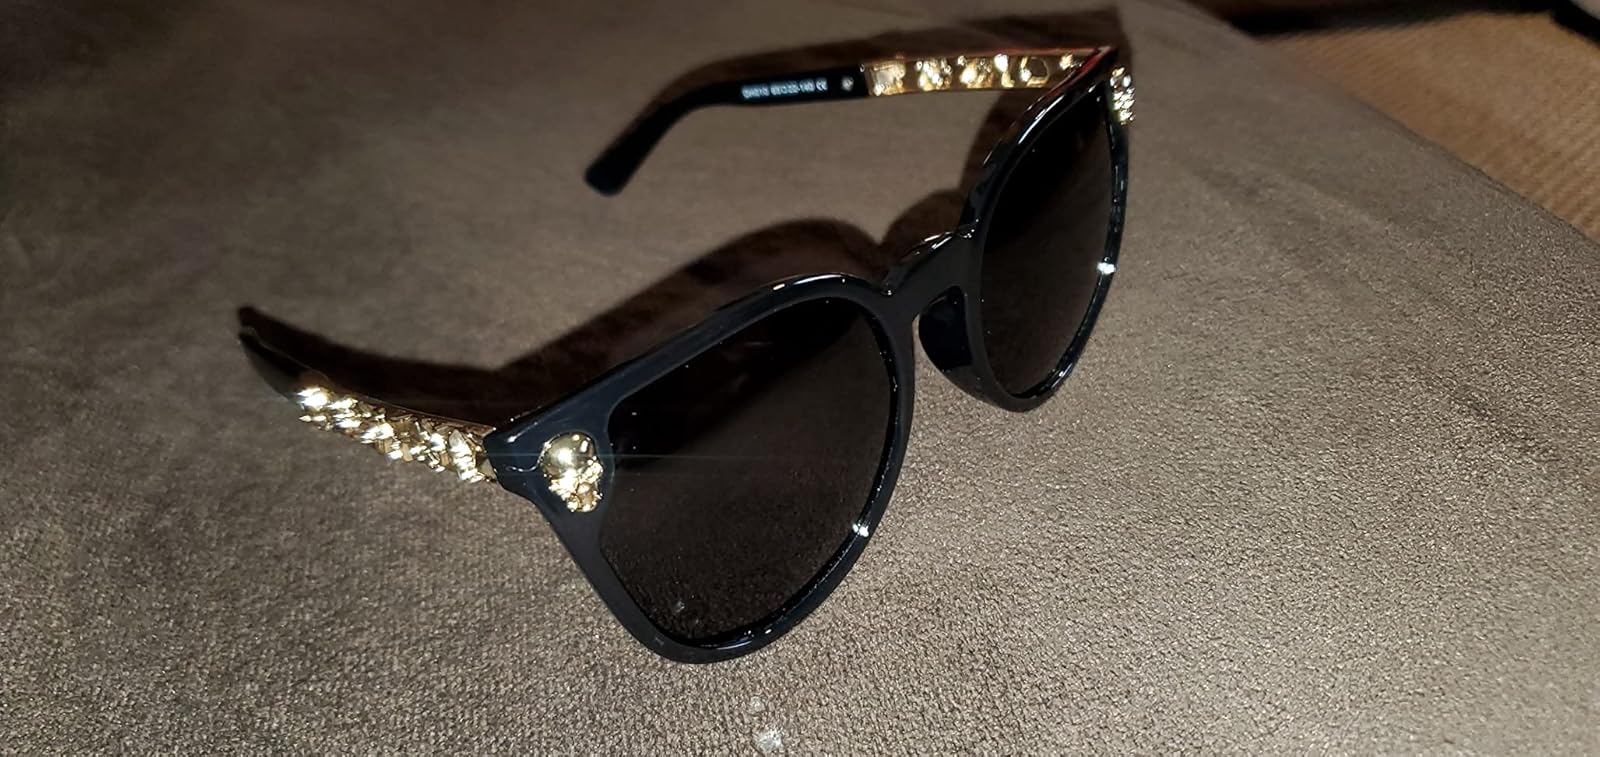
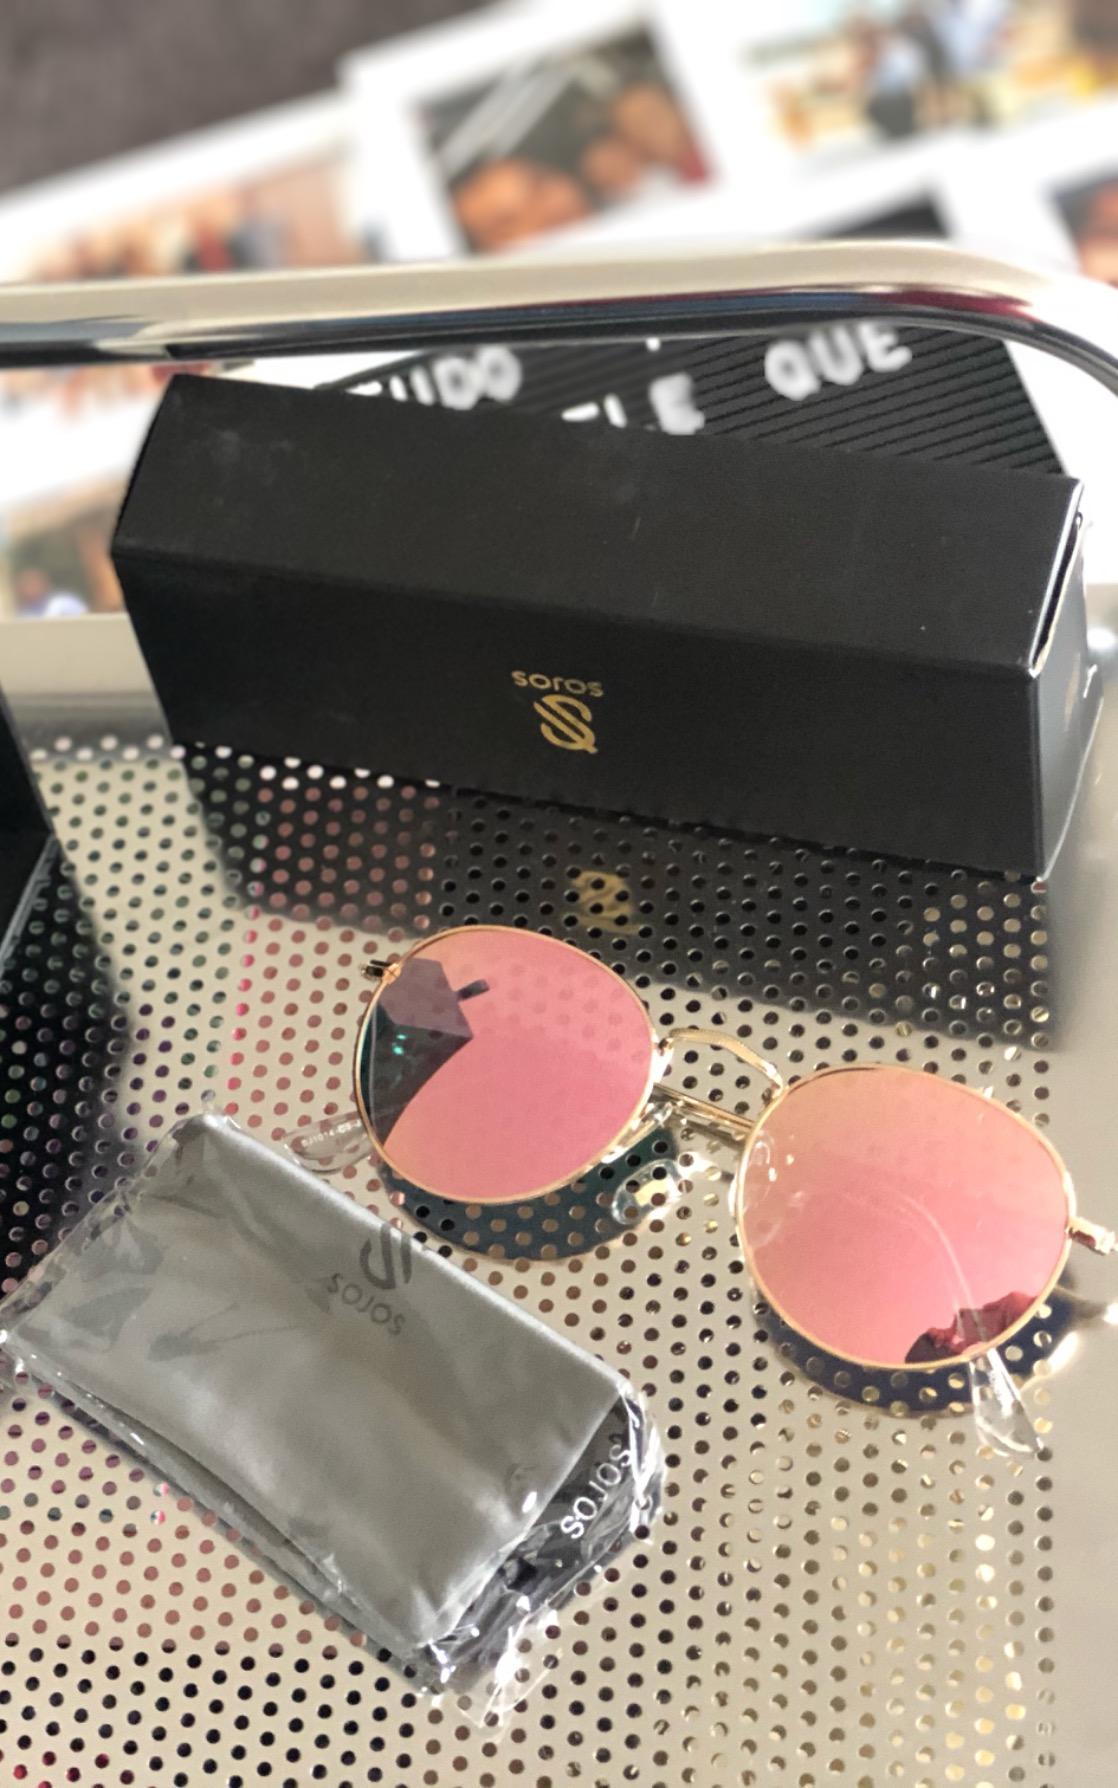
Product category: accessories_sunglasses
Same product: no